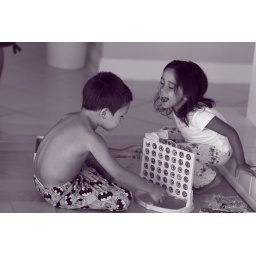
fruit loops in a bowl with milk